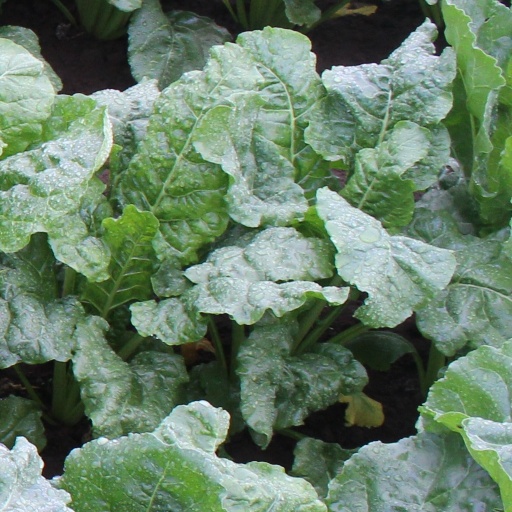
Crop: sugar beet